Ultra (cryptography)

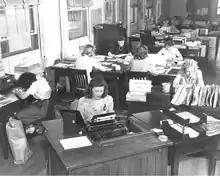
Women cryptologists at work in the U.S. Army's Arlington Hall

After encryption systems were "broken", there was a large volume of cryptologic work needed to recover daily key settings and keep up with changes in enemy security procedures, plus the more mundane work of processing, translating, indexing, analyzing and distributing tens of thousands of intercepted messages daily. The more successful the code breakers were, the more labor was required. Some 8,000 women worked at Bletchley Park, about three quarters of the work force. Before the attack on Pearl Harbor, the US Navy sent letters to top women's colleges seeking introductions to their best seniors; the Army soon followed suit. By the end of the war, some 7000 workers in the Army Signal Intelligence service, out of a total 10,500, were female. By contrast, the Germans and Japanese had strong ideological objections to women engaging in war work. The Nazis even created a Cross of Honour of the German Mother to encourage women to stay at home and have babies.